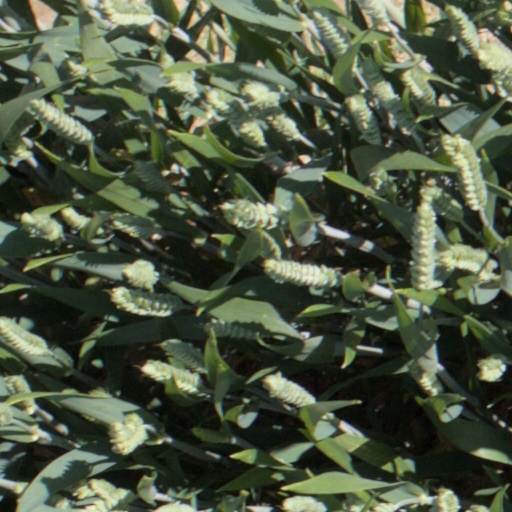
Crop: wheat